Dave Fennoy

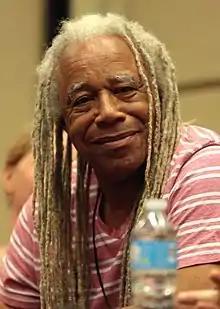
Fennoy in Phoenix, Arizona, 2017

Dave Fennoy is an American voice actor. His video game roles have included Lee Everett in "The Walking Dead", Bluebeard in "The Wolf Among Us", Finch in "Tales from the Borderlands", Gabriel the Warrior in "", Lucius Fox in "", "", "", and "" and Rodin in "Bayonetta". He also voiced "JP Dumund" in the Vendettas mode in "The Darkness 2", as well as Satan in "Afterparty".